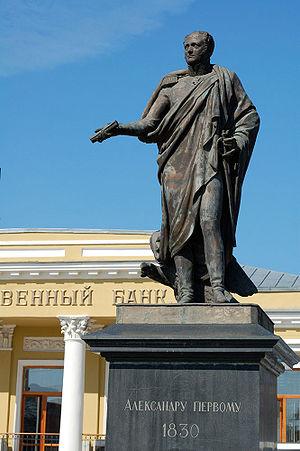
Taganrog est une ville portuaire et industrielle de l'oblast de Rostov, en Russie. Sa population s'élevait à 251 050 habitants en 2016 et l'agglomération avec les banlieues à 325 000 habitants.
Ivan Petrovitch Martos est un sculpteur russe.
Alexandre Iᵉʳ de Russie ou Alexandre Pavlovitch Romanov, né le 12 décembre 1777 à Saint-Pétersbourg et mort le 19 novembre 1825 à Taganrog, fils de Paul Iᵉʳ et de Sophie-Dorothée de Wurtemberg, est empereur de Russie du 23 mars 1801 à sa mort et roi de Pologne de 1815 à sa mort. En politique extérieure, il se heurte aux ambitions de Napoléon Iᵉʳ, avec qui il est en guerre à plusieurs reprises. Il combat également sur ses frontières nord contre la Suède et sud contre l'Empire ottoman. Ces guerres victorieuses lui permettent d'agrandir l'Empire russe qui devient une grande puissance. Il est l'instigateur de la Sainte-Alliance qui se donne pour rôle de maintenir la paix en Europe en neutralisant les mouvements révolutionnaires. En politique intérieure, il tente dans un premier temps d'appliquer des idées libérales, mais reste malgré tout un autocrate. Les dernières années de son règne sont marquées par un mysticisme très fort qui l'amène à renier ses idées de jeunesse.
La statue d'Alexandre Ier a été érigée à l'initiative des habitants de la ville portuaire de Taganrog en Russie en mémoire du séjour et de la mort de l'empereur Alexandre Ier de Russie dans cette ville. Le lieu de l'érection de la statue a été choisi par sa veuve, Élisabeth Alexeïevna en face du monastère grec. La plus grande partie des fonds a été offerte par les membres de la famille impériale et le reste par les habitants de la ville.